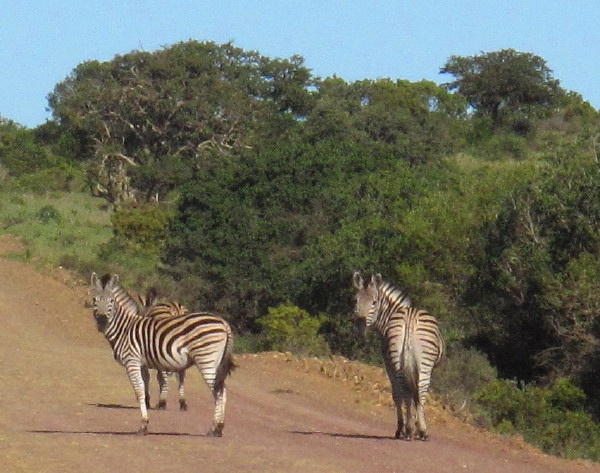
Three zebra are walking down a dirt road.
Two zebra's looking back while standing on a road.
Zebras turning to face the camera on an unpaved road.
Three zebras standing on a dirt road among trees.
A group of zebras on a dirt road looking backwards.